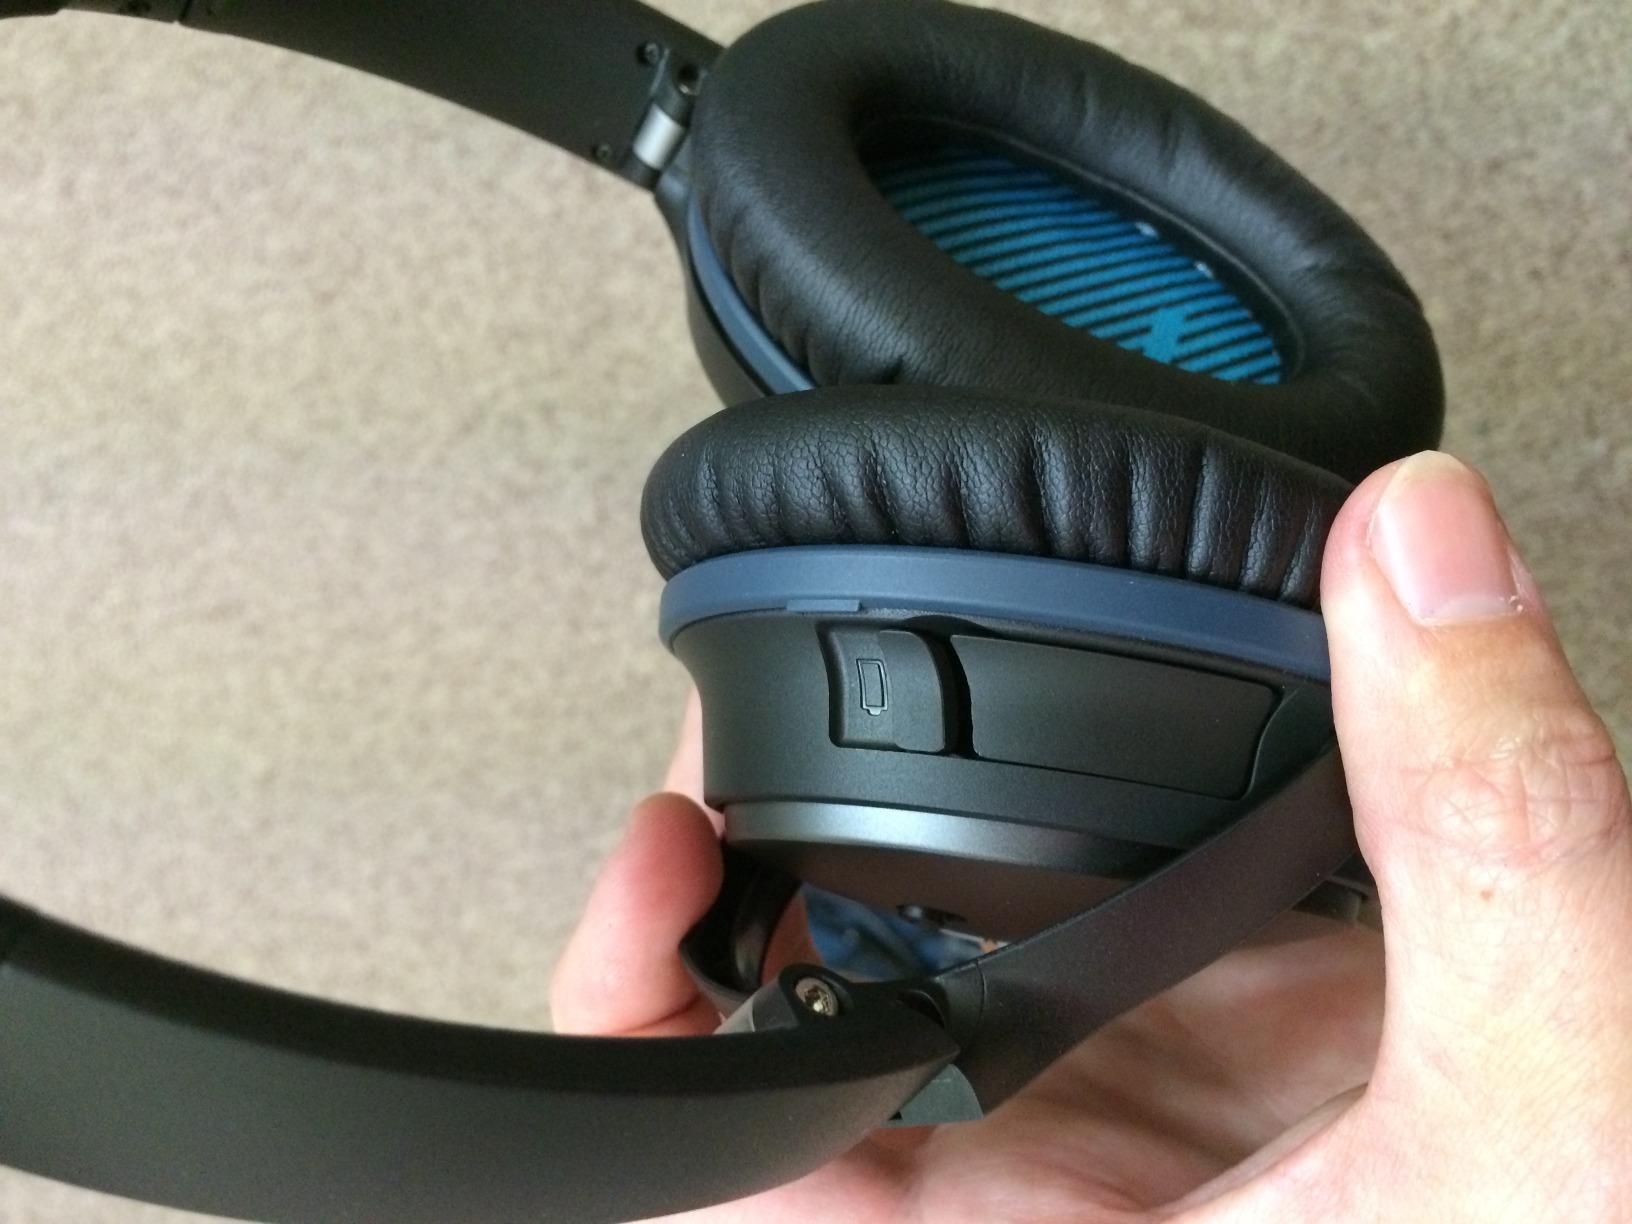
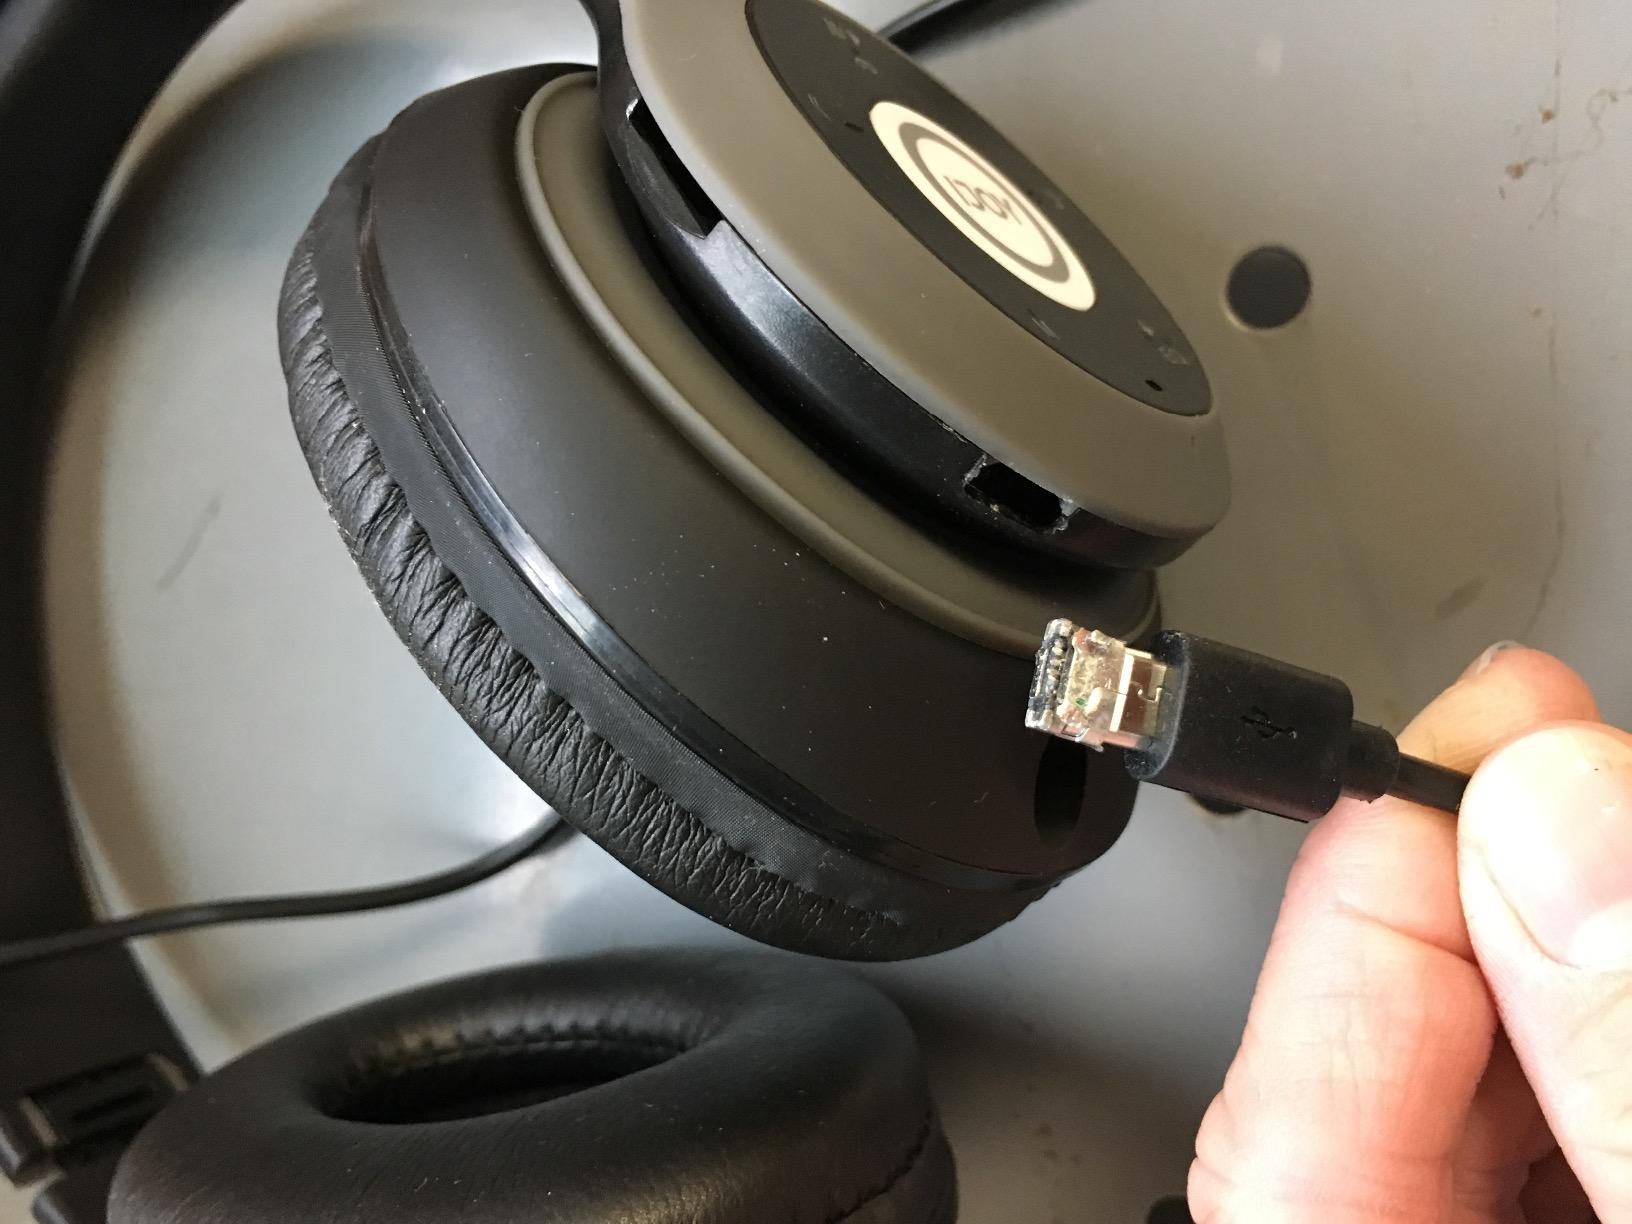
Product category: headphones
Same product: no